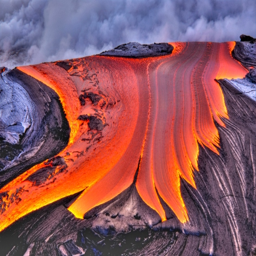
lava flows into bodies of water